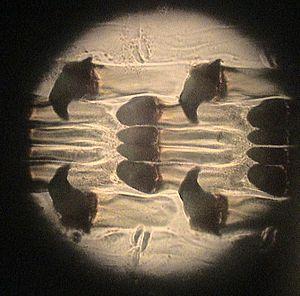
Radula docoglosse d'un archéogastéropode du genre Patella vu sous loupe binoculaire.
La radula est une sorte de langue constituée d'une lame basale munie de nombreuses dents chitineuses, formant une râpe, que l'on trouve dans la cavité buccale des mollusques. Elle permet à l'animal de brouter le périphyton en raclant le substrat, ou d'arracher des particules à de la matière morte ou en décomposition pour les espèces qui s'en nourrissent.
Les Patella forment un genre de gastéropodes prosobranches comestibles vivant dans la zone de balancement des marées.